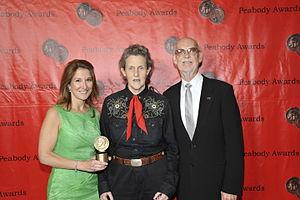
Mary Temple Grandin, dite Temple Grandin, née le 29 août 1947 à Boston, est une femme autiste, professeure de zootechnie et de sciences animales à l'université d'État du Colorado, docteure et spécialiste de renommée internationale dans cette même discipline. Elle monte en 1980 une entreprise d’ingénierie et de conseils sur les conditions d'élevage des animaux de rente, qui fait d’elle une experte en conception d'équipements pour le bétail. En 2012, près de la moitié des abattoirs à bovins d'Amérique du Nord sont équipés du matériel qu'elle a conçu ; depuis les années 1980 jusqu'en 2016, elle a collaboré à environ 200 articles de recherche.